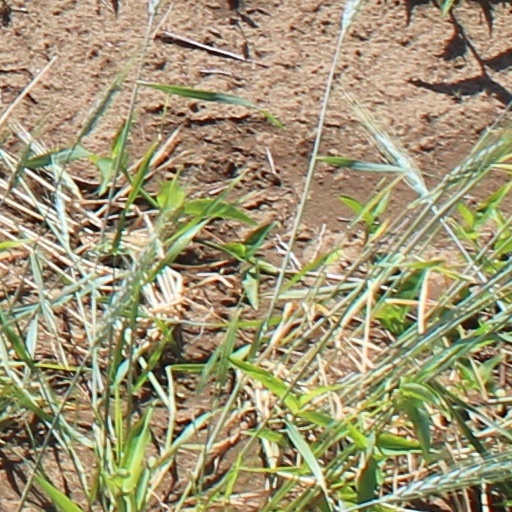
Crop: wheat